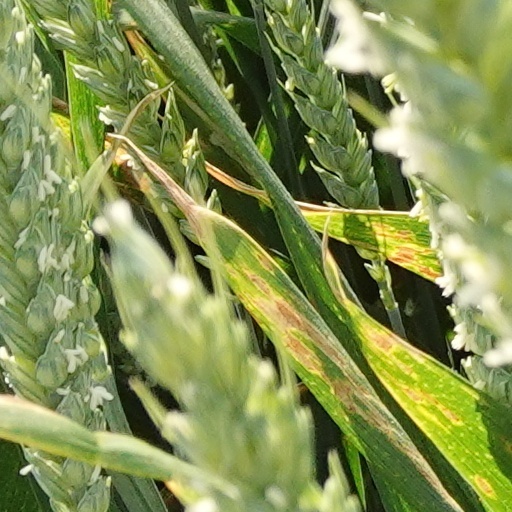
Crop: wheat